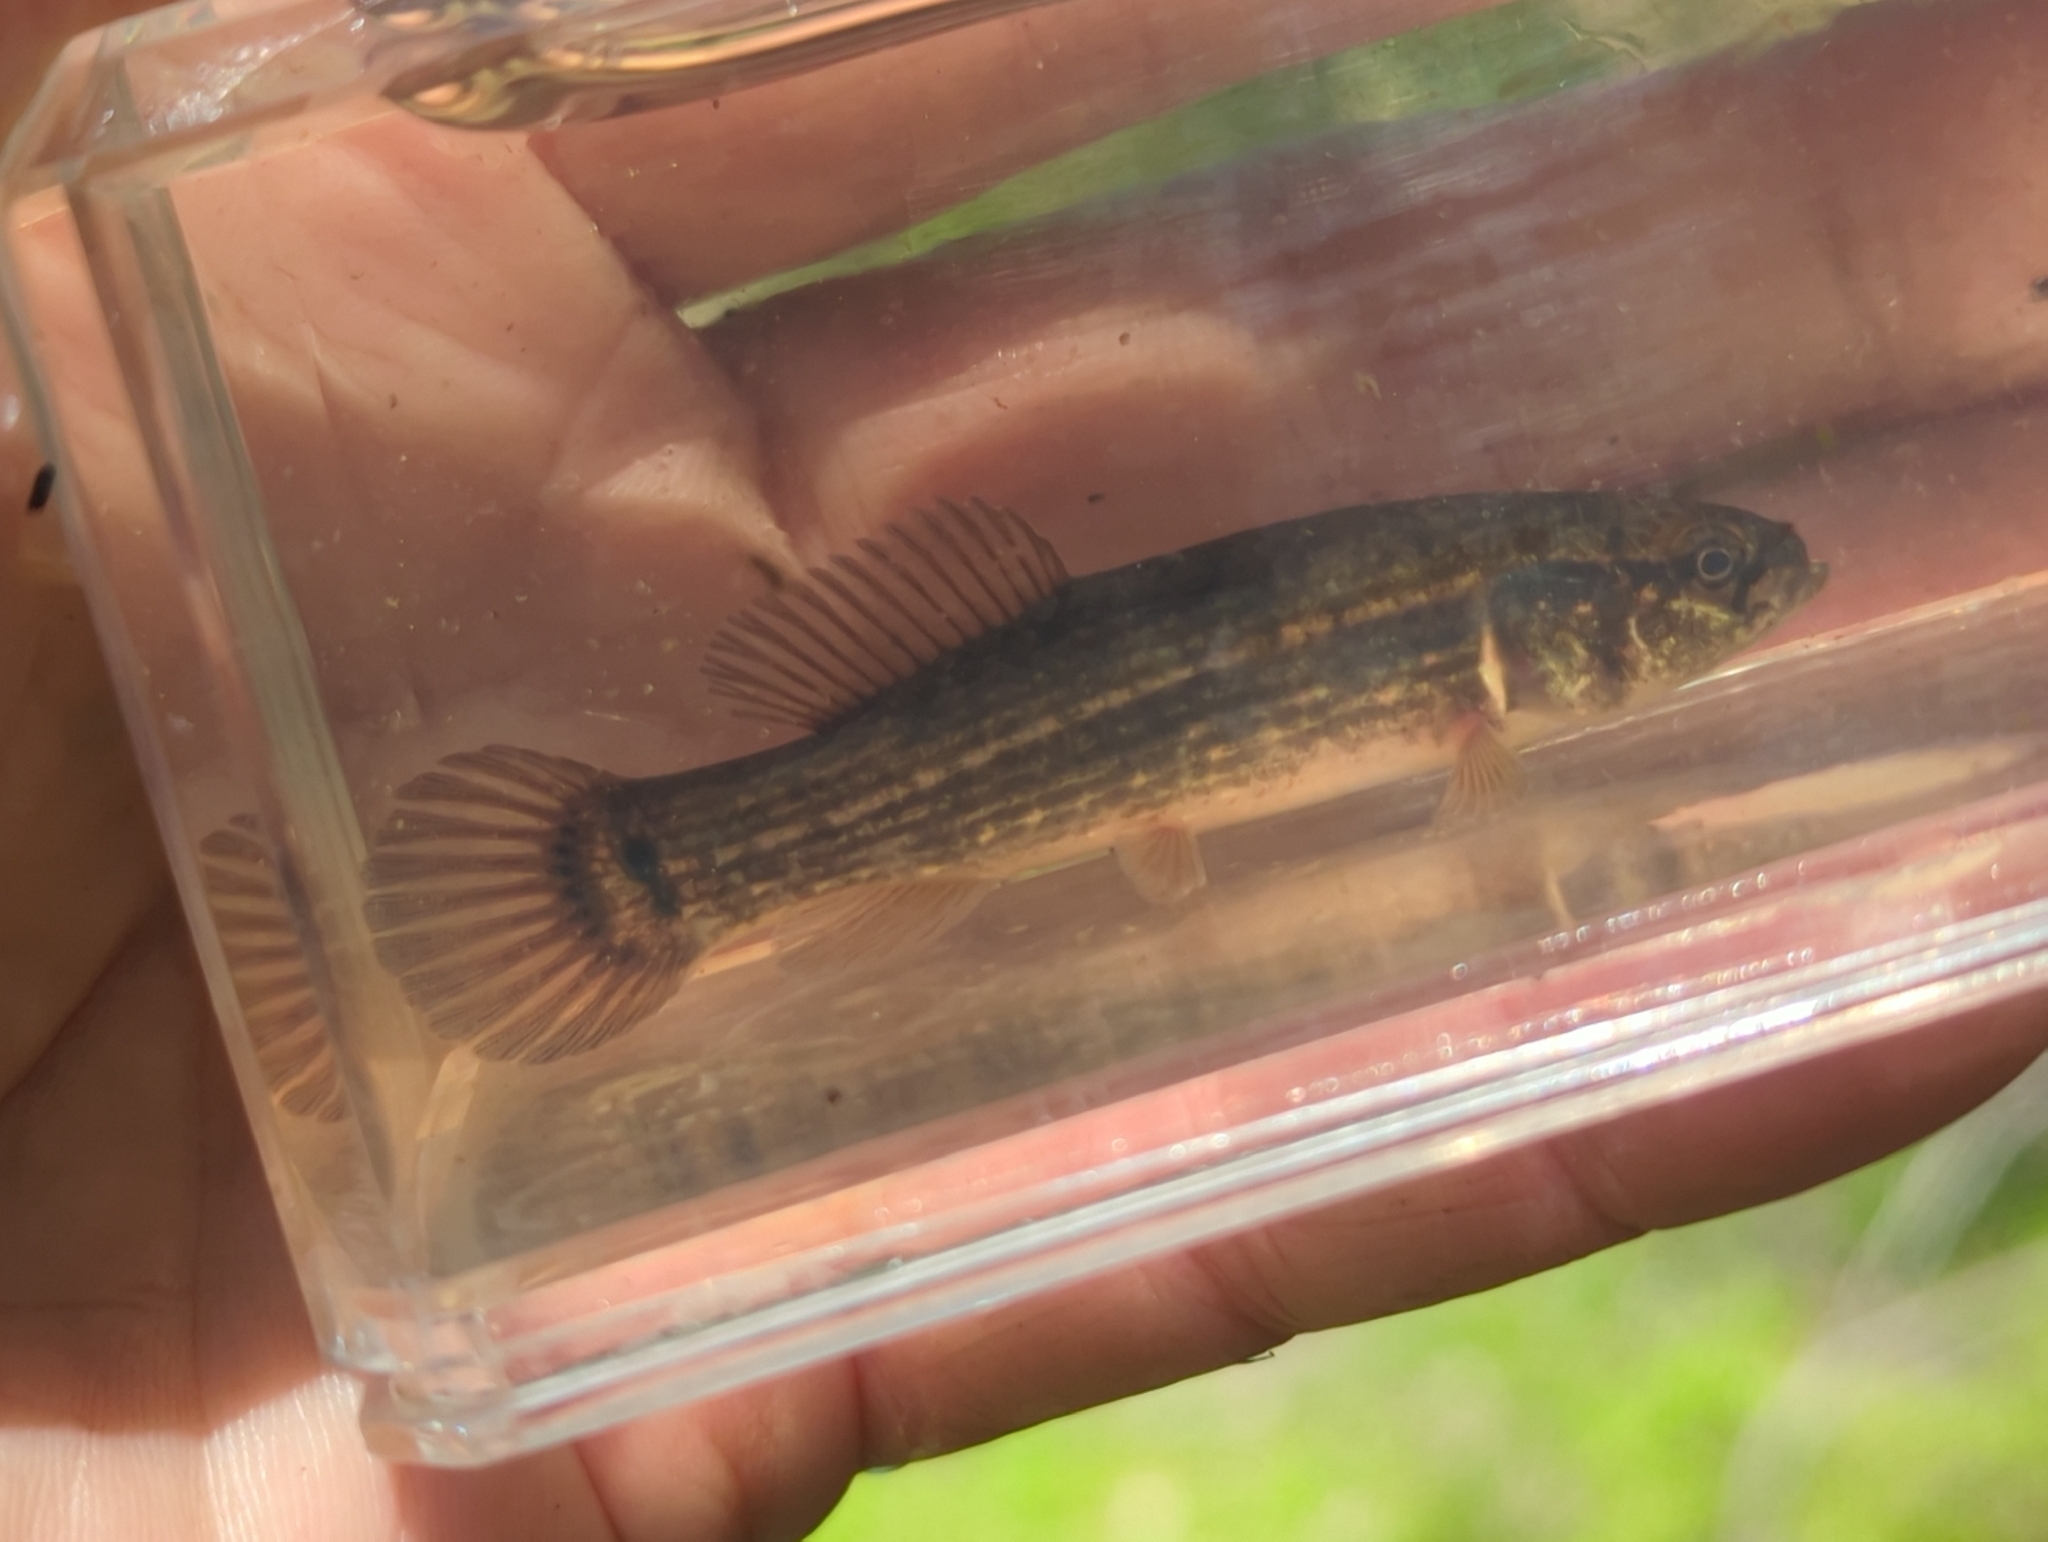
fish (species not among the labelled classes)